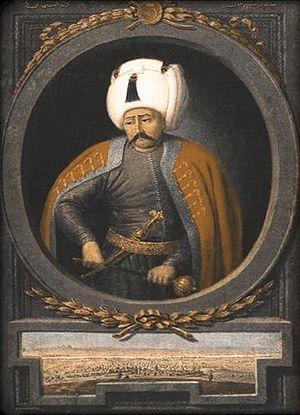
La liste des sultans de l'Empire ottoman réunit les trente-six souverains de l'Empire ottoman, de sa fondation à la fin du XIIIᵉ siècle à sa disparition au début du XXᵉ siècle. Ils appartiennent tous à la dynastie ottomane, issue du fondateur de l'empire, Osman. À partir de 1517, ils détiennent également le titre de calife.
Sélim Iᵉʳ dit « le Brave » ou « le Terrible » fut le 9ᵉ sultan de l'Empire ottoman et le premier à porter le titre de calife. Il succéda à son père Bajazet II.
Alexandre II est un monarque géorgien de la fin du XVe et du début du XVIe siècle qui règne comme roi non-couronné de Géorgie et roi d'Iméréthie. Il est membre de la dynastie des Bagrations, qui gouverne la Géorgie dans plusieurs formes depuis le Xe siècle, et le fondateur de la 00.
En 632, à la mort de Mahomet, prophète de l'islam, c'est un calife qui prend le commandement des musulmans.